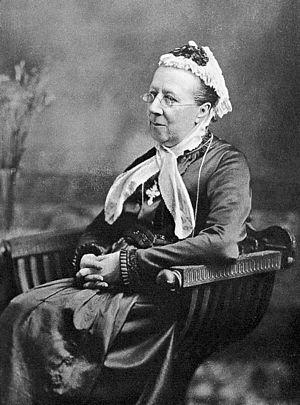
Louisa Twining, née le 16 novembre 1820 et morte le 25 septembre 1912, était une réformatrice sociale et philanthrope britannique qui consacra sa vie à des questions et tâches en rapport avec les « English Poor Laws ». Sa famille possédait l'entreprise de thé Twinings établie sur The Strand à Londres. Pendant les premières années de sa vie d'adulte, Louisa était une artiste et historienne de l'art. Dans la trentaine, elle commença à travailler sur des projets liés aux « Lois sur les Indigents » qu'elle suivit tout au long de sa vie. Elle aida à la création d'un foyer pour jeunes filles des « Workhouses » et bon nombre de sociétés et d'associations liées aux hospices ou infirmeries. Elle officia également comme tutrice au sein de l'Assemblée de tuteurs chargée d'administrer l'application des « Lois sur les Indigents » et fut Présidente de la Women's Local Government Society, organisation militant pour que les femmes puissent participer à la vie politique locale.